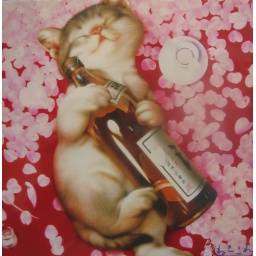
What's happier than a kitten with a bottle of booze. In a market in Japan town.